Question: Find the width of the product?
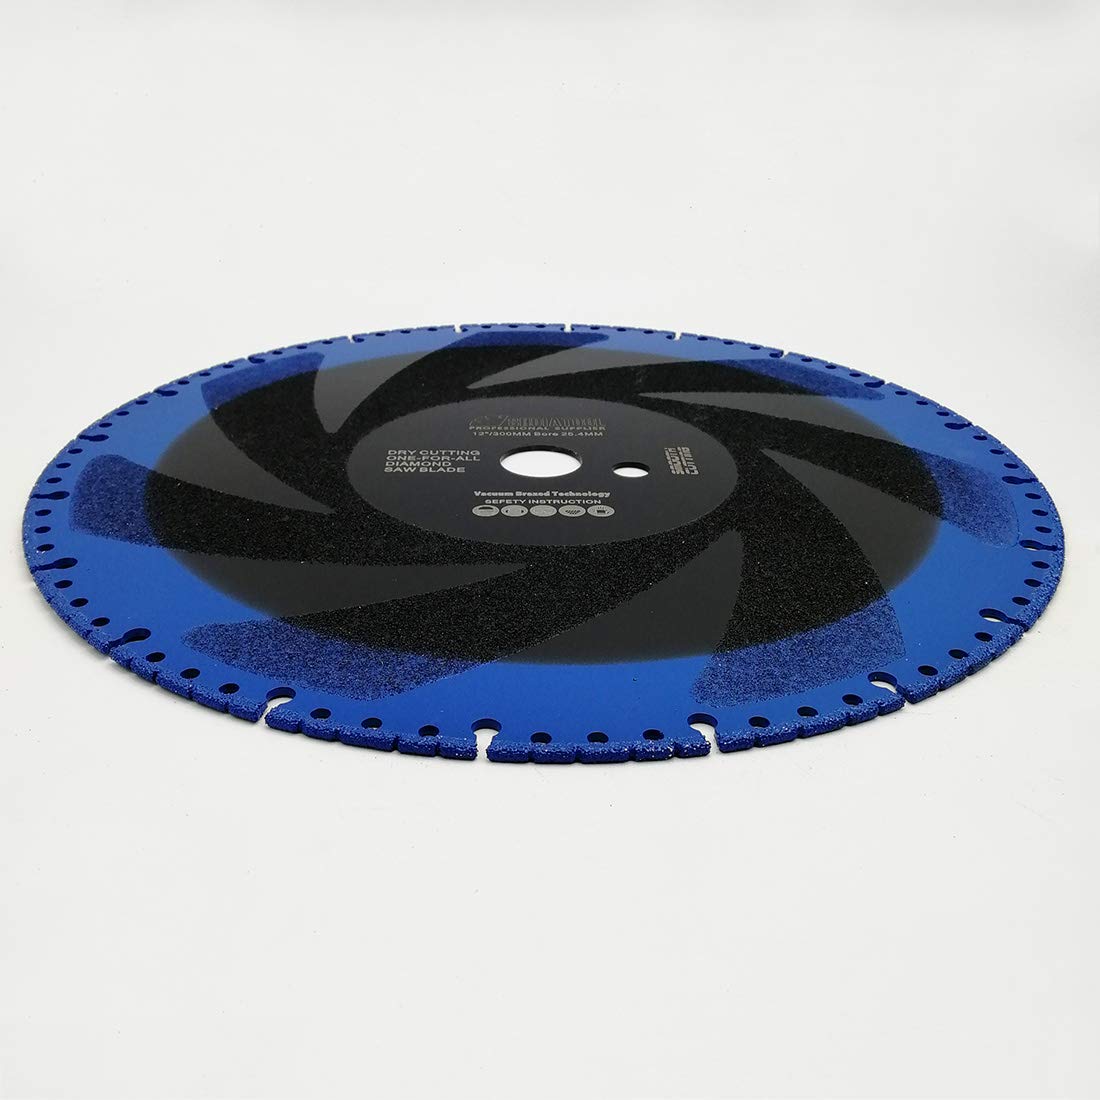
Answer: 20.4 millimetre